Military history of the Tang dynasty

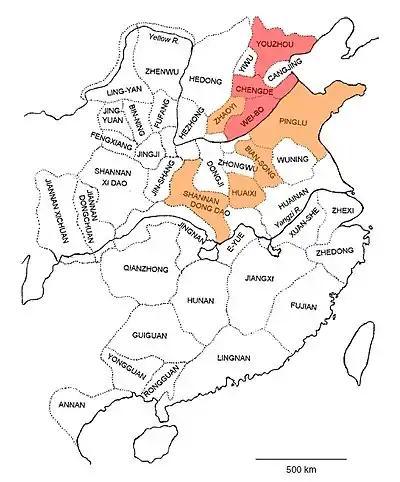
Rebellious provinces in the post-An Lushan Tang Empire. Red provinces were lost to the Tang forever while the orange provinces were reincorporated.

In 696, Li Jinzhong (Mushang Khan) of the Khitans along with his brother-in-law Sun Wanrong rebelled against Tang hegemony and attacked Hebei. Li died soon after and Sun succeeded him, only to be defeated by the Second Turkic Khaganate.